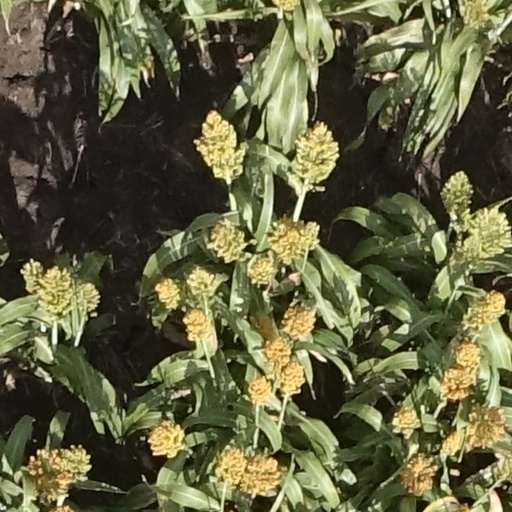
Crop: sorghum